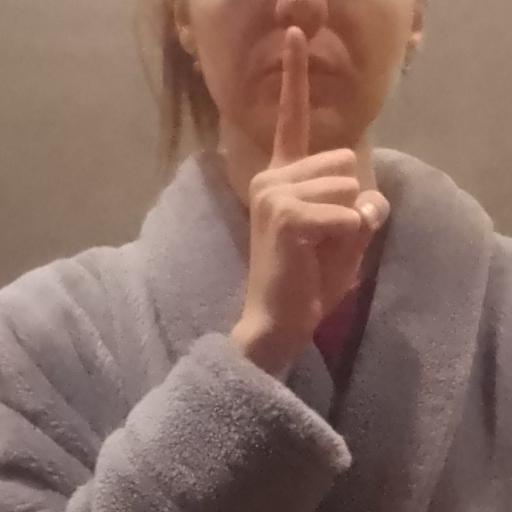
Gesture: mute